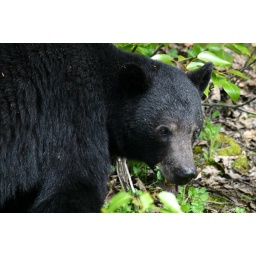
Here is a black bear with some cubs that we saw alongside the road in British Columbia.